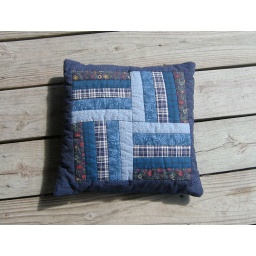
A pillow made with left over blocks from the blue rail fence